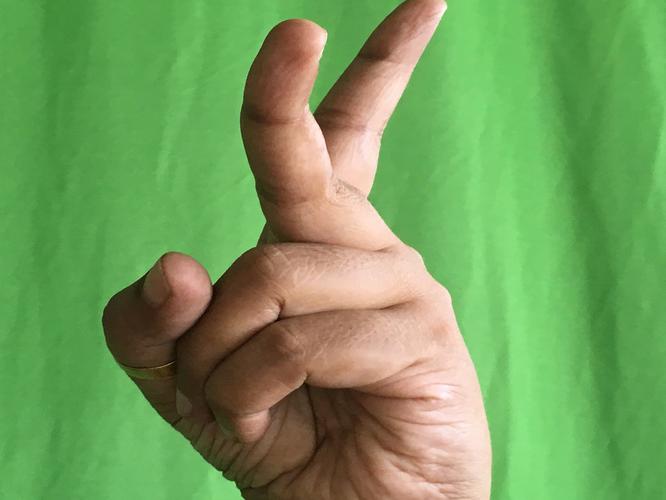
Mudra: Katrimukha
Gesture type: single_hand